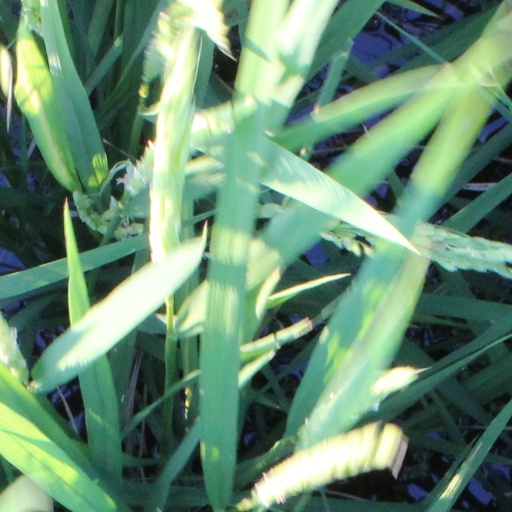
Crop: rice